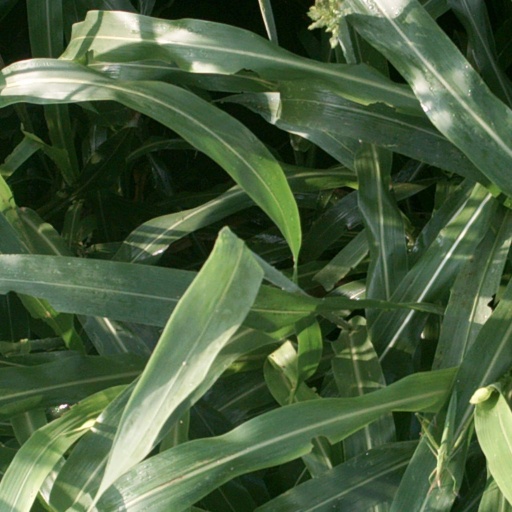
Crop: sorghum